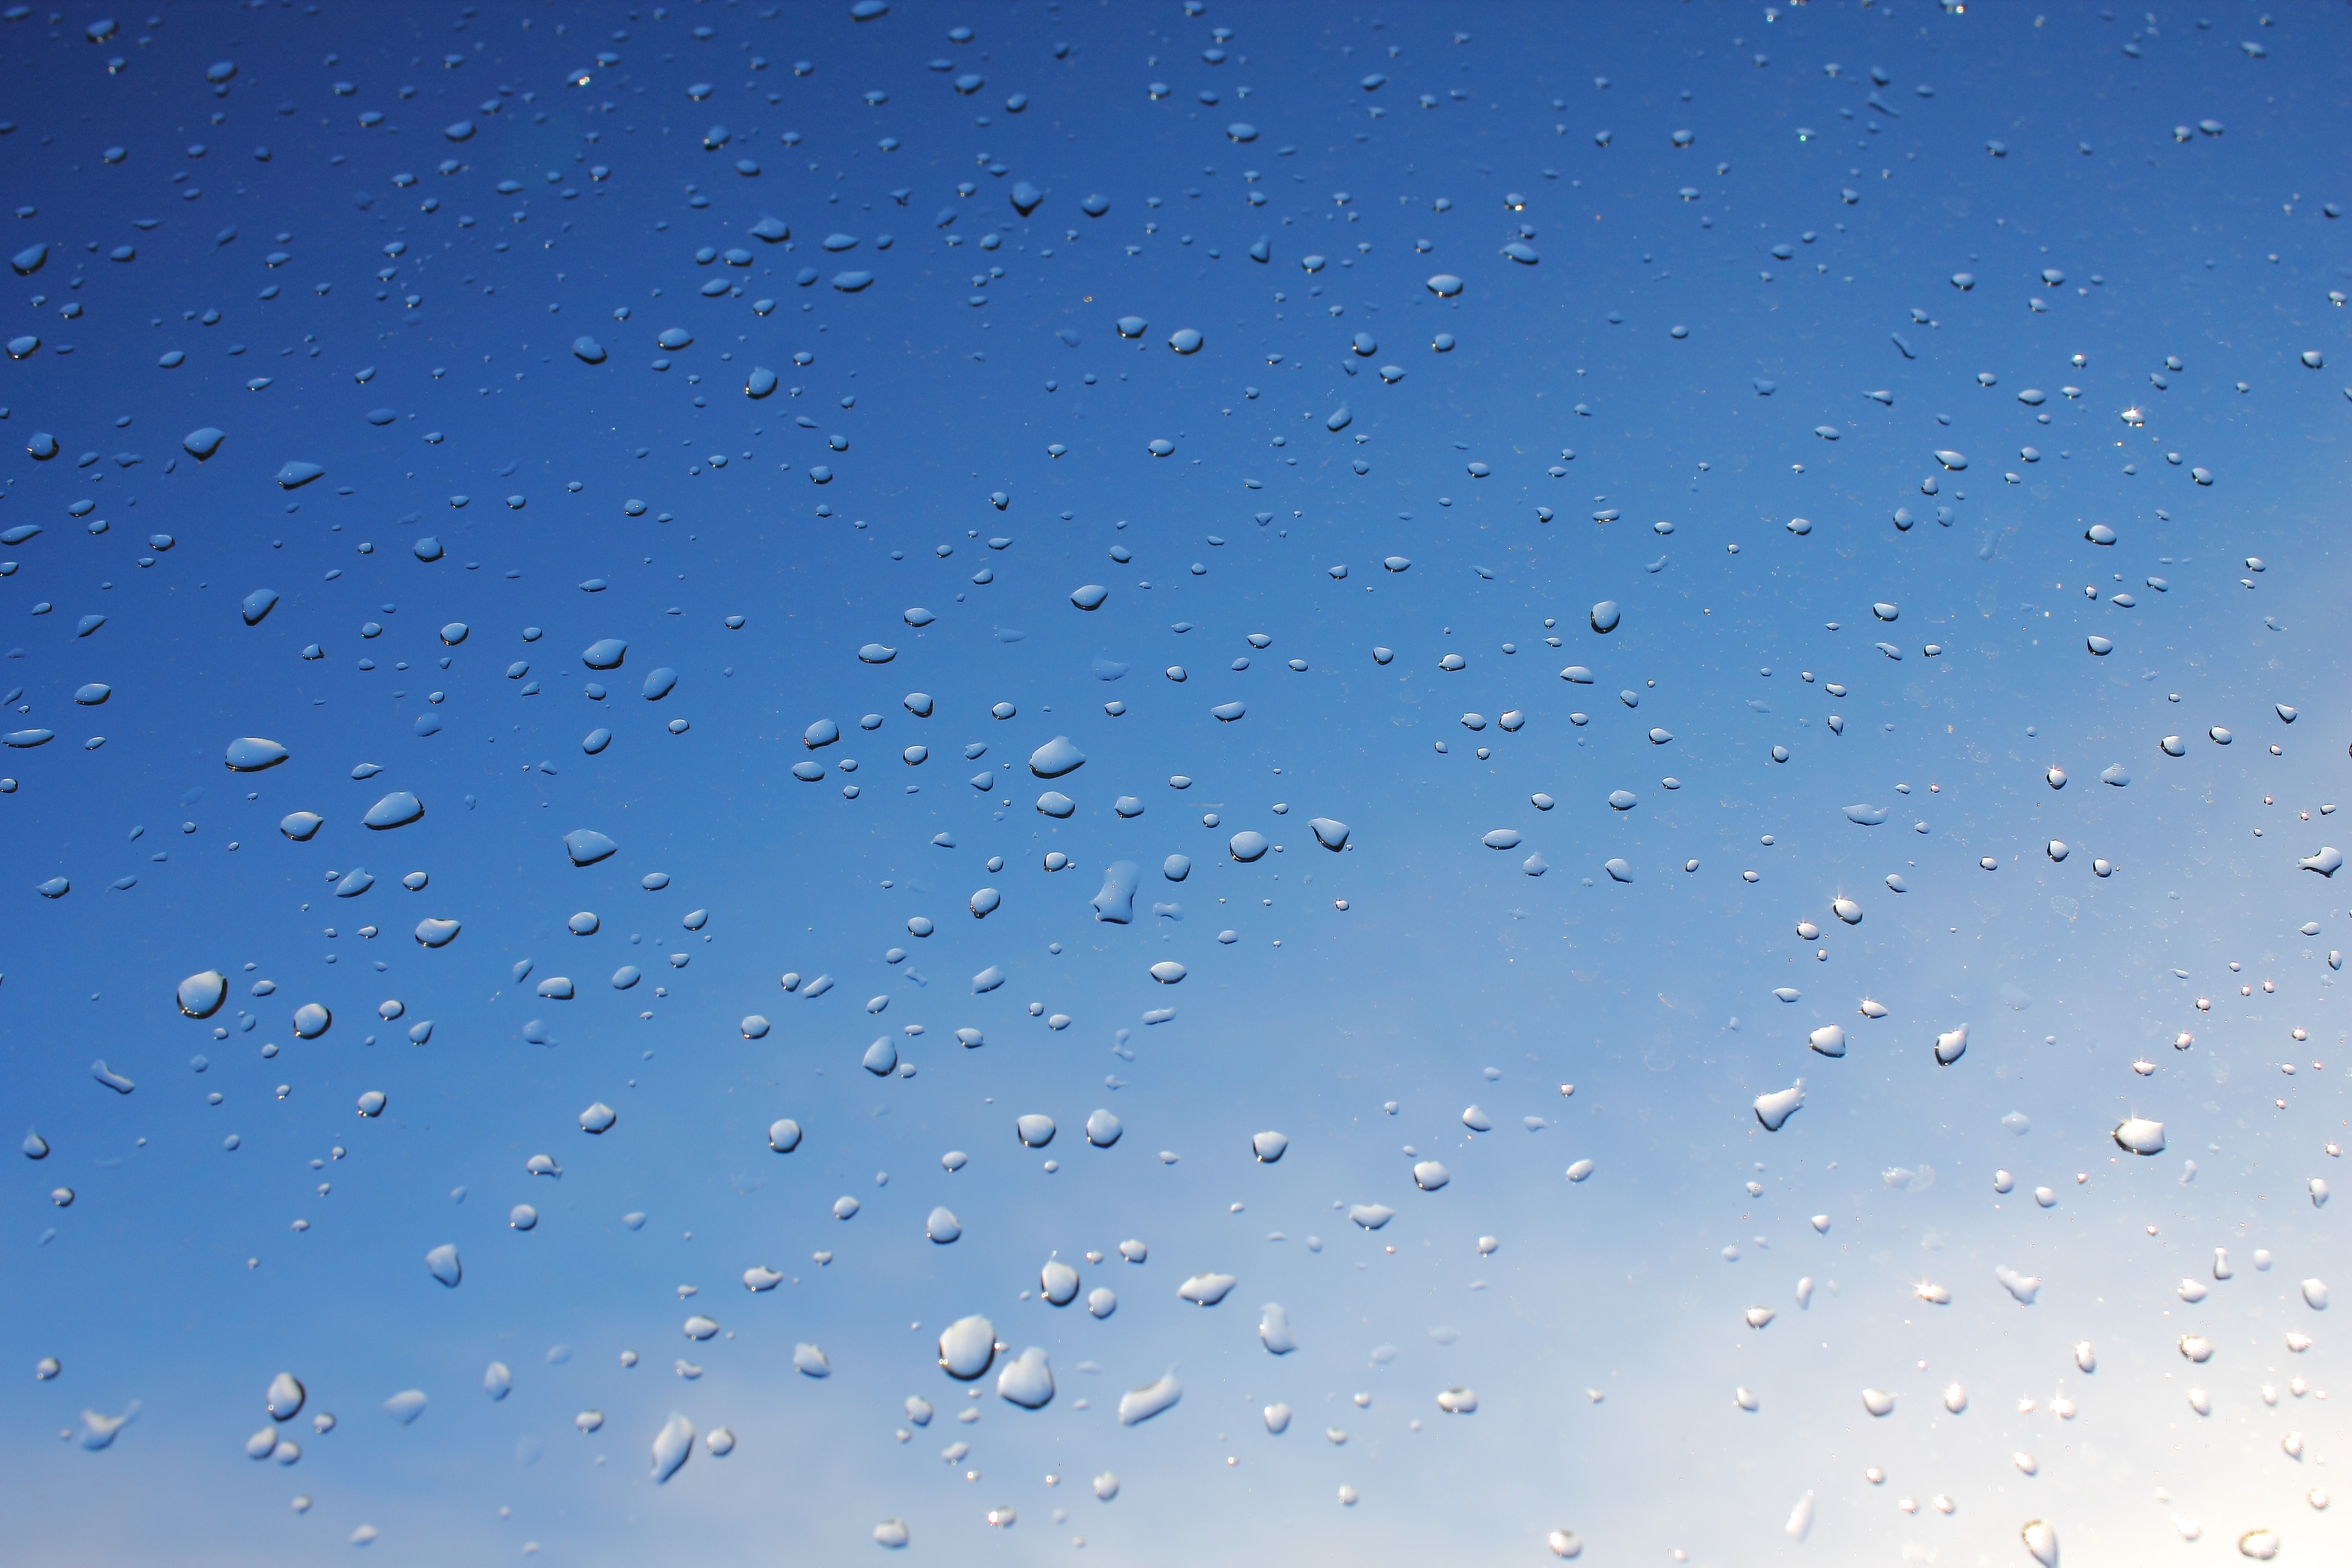
water, nature, drop, sky, texture, rain, wave, flock, line, spring, weather, blue, drops, freezing, drops of water, the background, macro photography, rain drops, after the storm, after the rain, a drop of, drop of rain